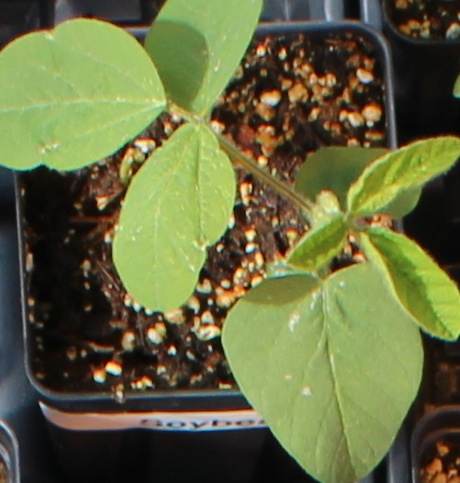
Label: Soybean